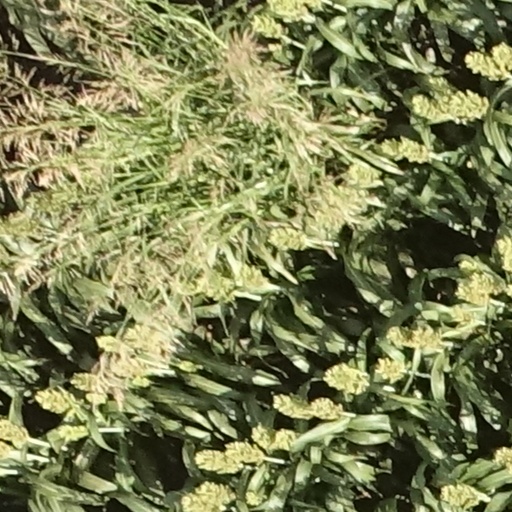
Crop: sorghum